Women's suffrage in New Jersey

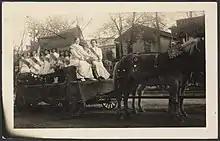
Votes for Women New Jersey c. 1914

In the early 20th century, Harriot Stanton Blatch in New York was able to create a movement of suffragists that included working women. Minola Graham Sexton, who served as president of NJWSA, began to hold suffrage meetings in Ocean Grove in 1902. Sexton also began to give women's suffrage speeches at women's clubs and the New Jersey WCTU, starting in 1904. New Jersey suffragists held a memorial suffrage meeting in Orange in 1906 in honor of the death of Susan B. Anthony. Mina Van Winkle, a friend of Blatch, started the Equality League for Self-Supporting Women of New Jersey (ELSSWNJ) in 1908 which would later be known as the Women's Political Union of New Jersey (WPU). That same year, Clara Schlee Laddey, a more modern leader took over the NJWSA. In 1909, Emma O. Gantz and Martha Klatschken formed the Progressive Woman Suffrage Society which held the state's first open air meetings.